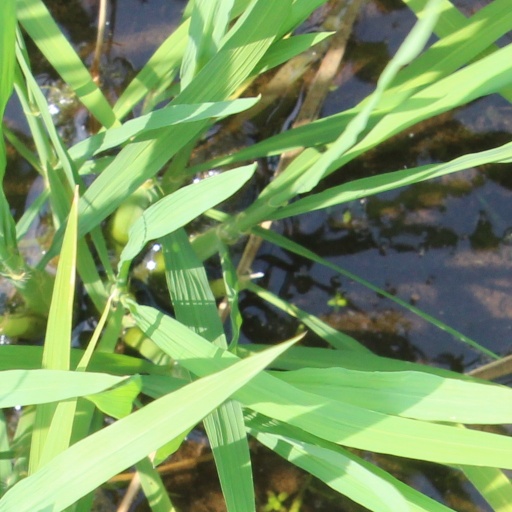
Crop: rice